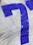
Number: 7